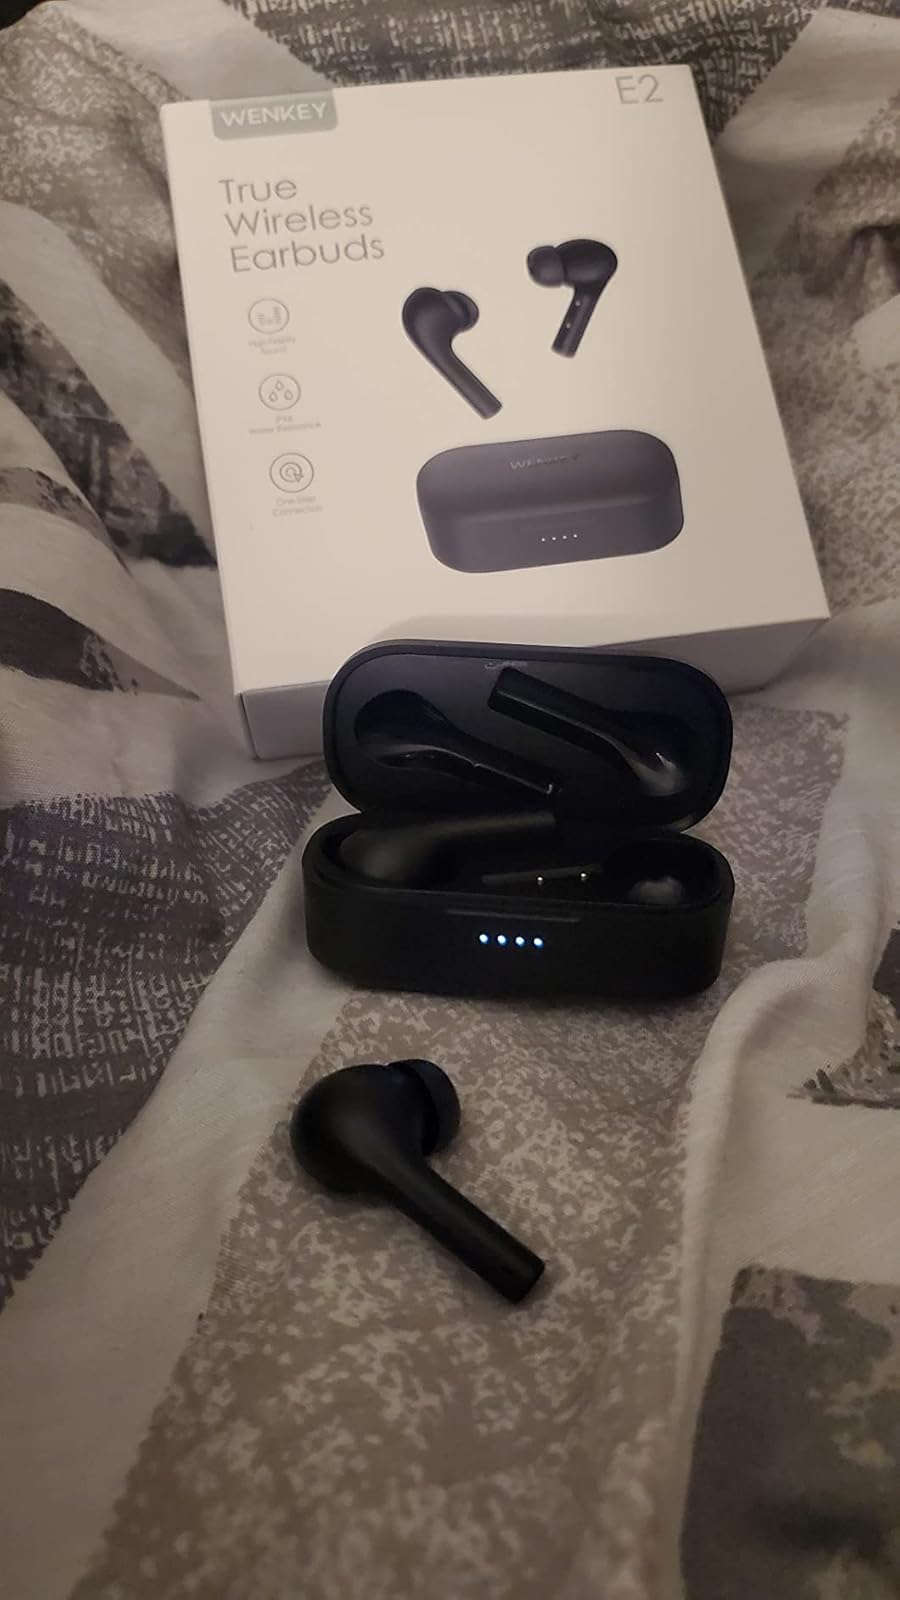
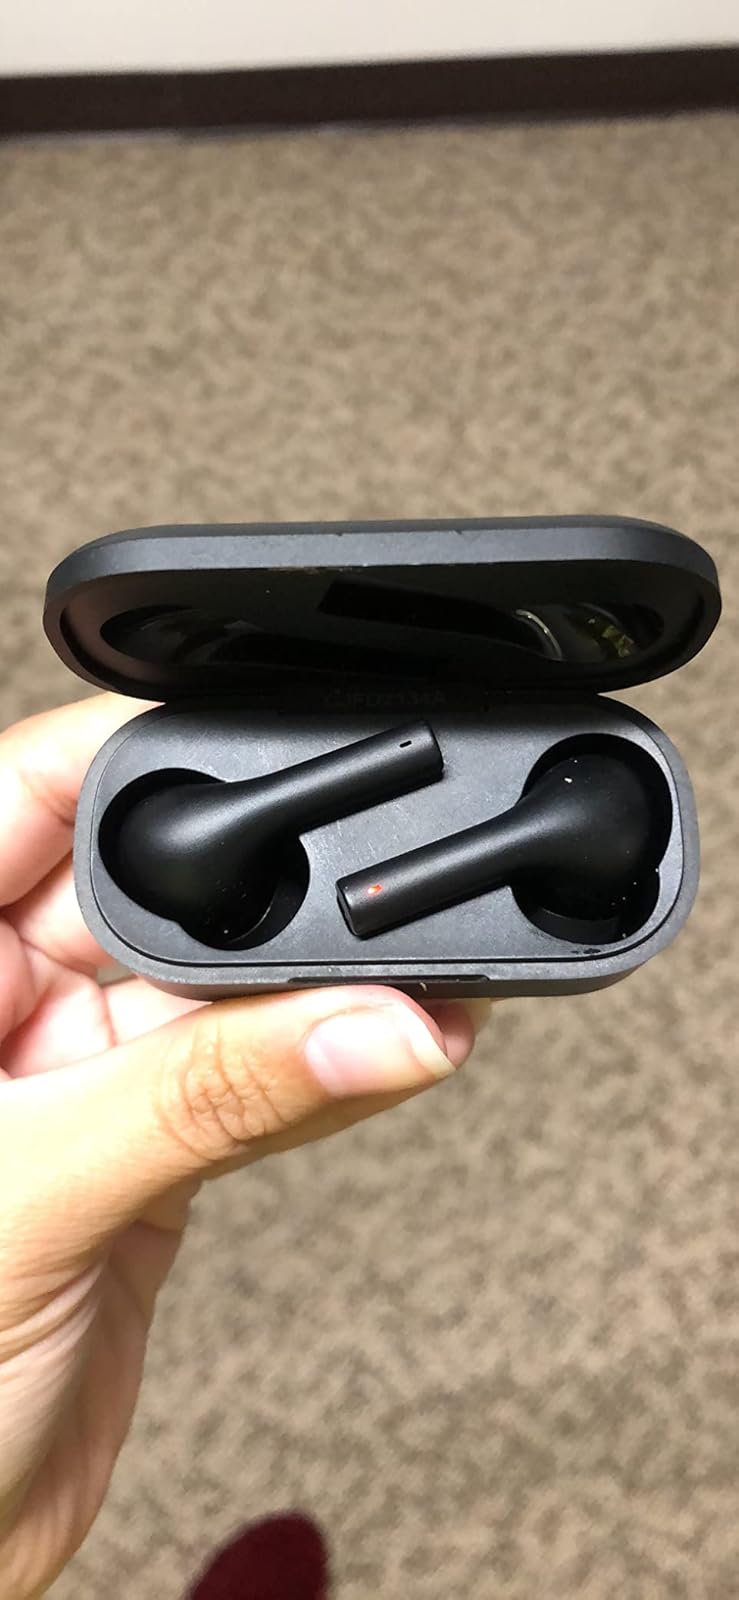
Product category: earbuds
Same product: yes